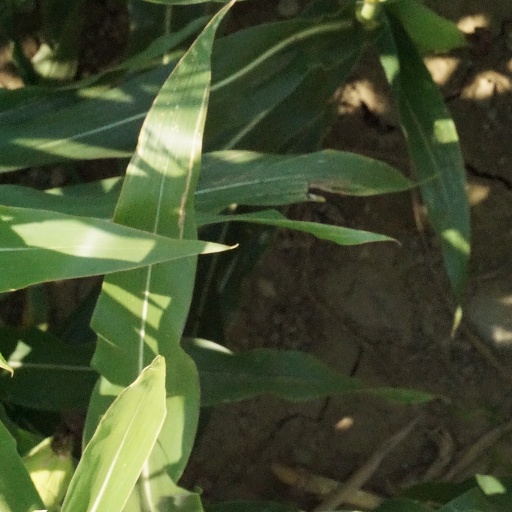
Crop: maize; corn